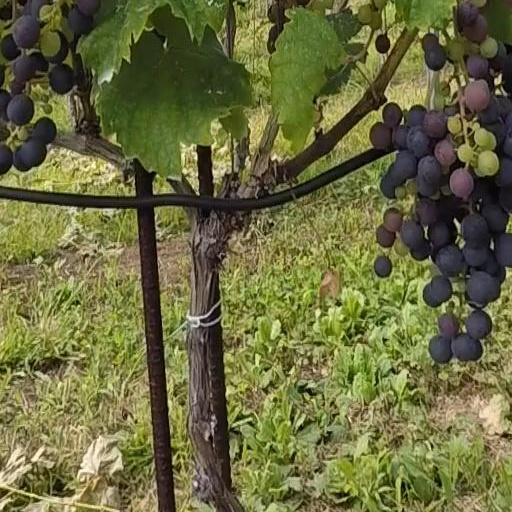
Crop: grape